Piermatteo Lauro de' Manfredi da Amelia

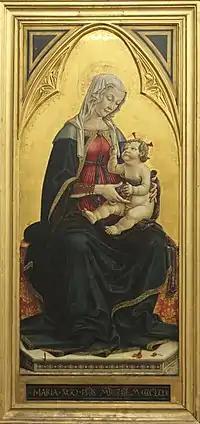
"Madonna and Child" (1481), Gemäldegalerie, Berlin

Piermatteo de' Manfredi da Amelia (circa 1445 - died 1503/1508) was an Italian painter of the Renaissance period.